Second Nagorno-Karabakh War

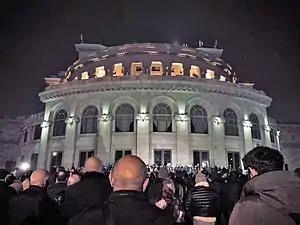
Protests in Yerevan against the terms of a cease-fire agreement on 18 November 2020.

The Armenian authorities stated that 85 Armenian civilians were killed during the war, while another 21 were missing. According to Azerbaijani sources, the Armenian military has targeted densely populated areas containing civilian structures. As of 9 November 2020, the Prosecutor General's Office of the Republic of Azerbaijan stated that during the war, as a result of reported shelling by Armenian artillery and rocketing, 100 people had been killed, while 416 people had been wounded. Also, during the post-war clashes, the Azerbaijani authorities stated that an Azercell employee was seriously injured during the installation of communication facilities and transmission equipment near Hadrut.